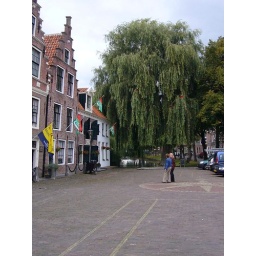
outside the cheese tasting looking at the red flowers in the tree.